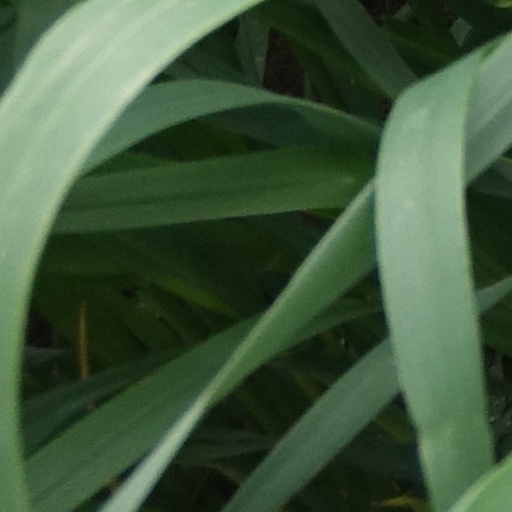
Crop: wheat